Thysanotus dichotomus

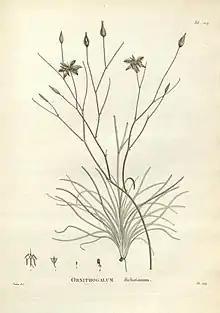
"Ornithogalum dichotum" t.109 from Labill.

Thysanotus dichotomus is a herb in the Asparagaceae family, endemic to Western Australia, and first described in 1805 by Jacques Labillardière as "Ornithogalum dichotomum". In 1810, Robert Brown transferred it to the genus, "Thysanotus".